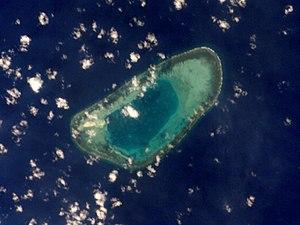
Les îles Paracels sont un archipel de petites îles coralliennes inhabitées jusqu'en 2013, situées en mer de Chine méridionale. Elles sont situées à environ 300 km au sud-est de l'île chinoise de Hainan et sont constituées d'environ 130 îlots coralliens répartis sur une zone de 250 km de long sur 100 de large.